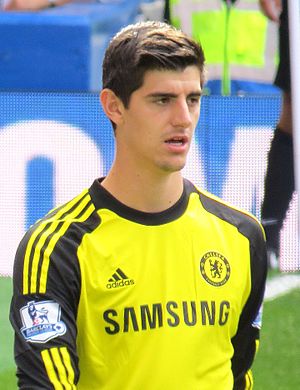
Thibaut Courtois
Courtois under en kamp for Chelsea i 2014
Thibaut Nicolas Marc Courtois er en belgisk fodboldspiller, der spiller som målmand for Real Madrid C.F. og det belgiske landshold.